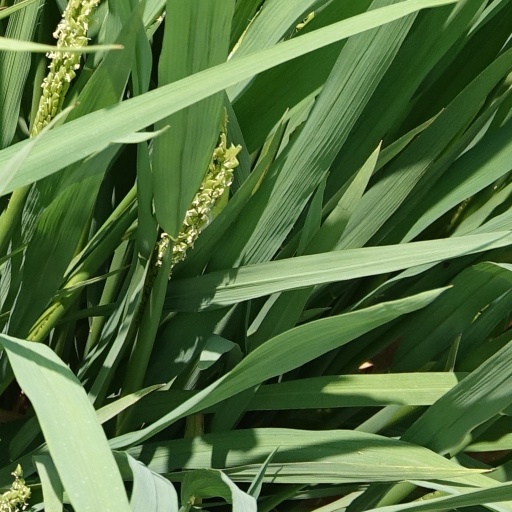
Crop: rice